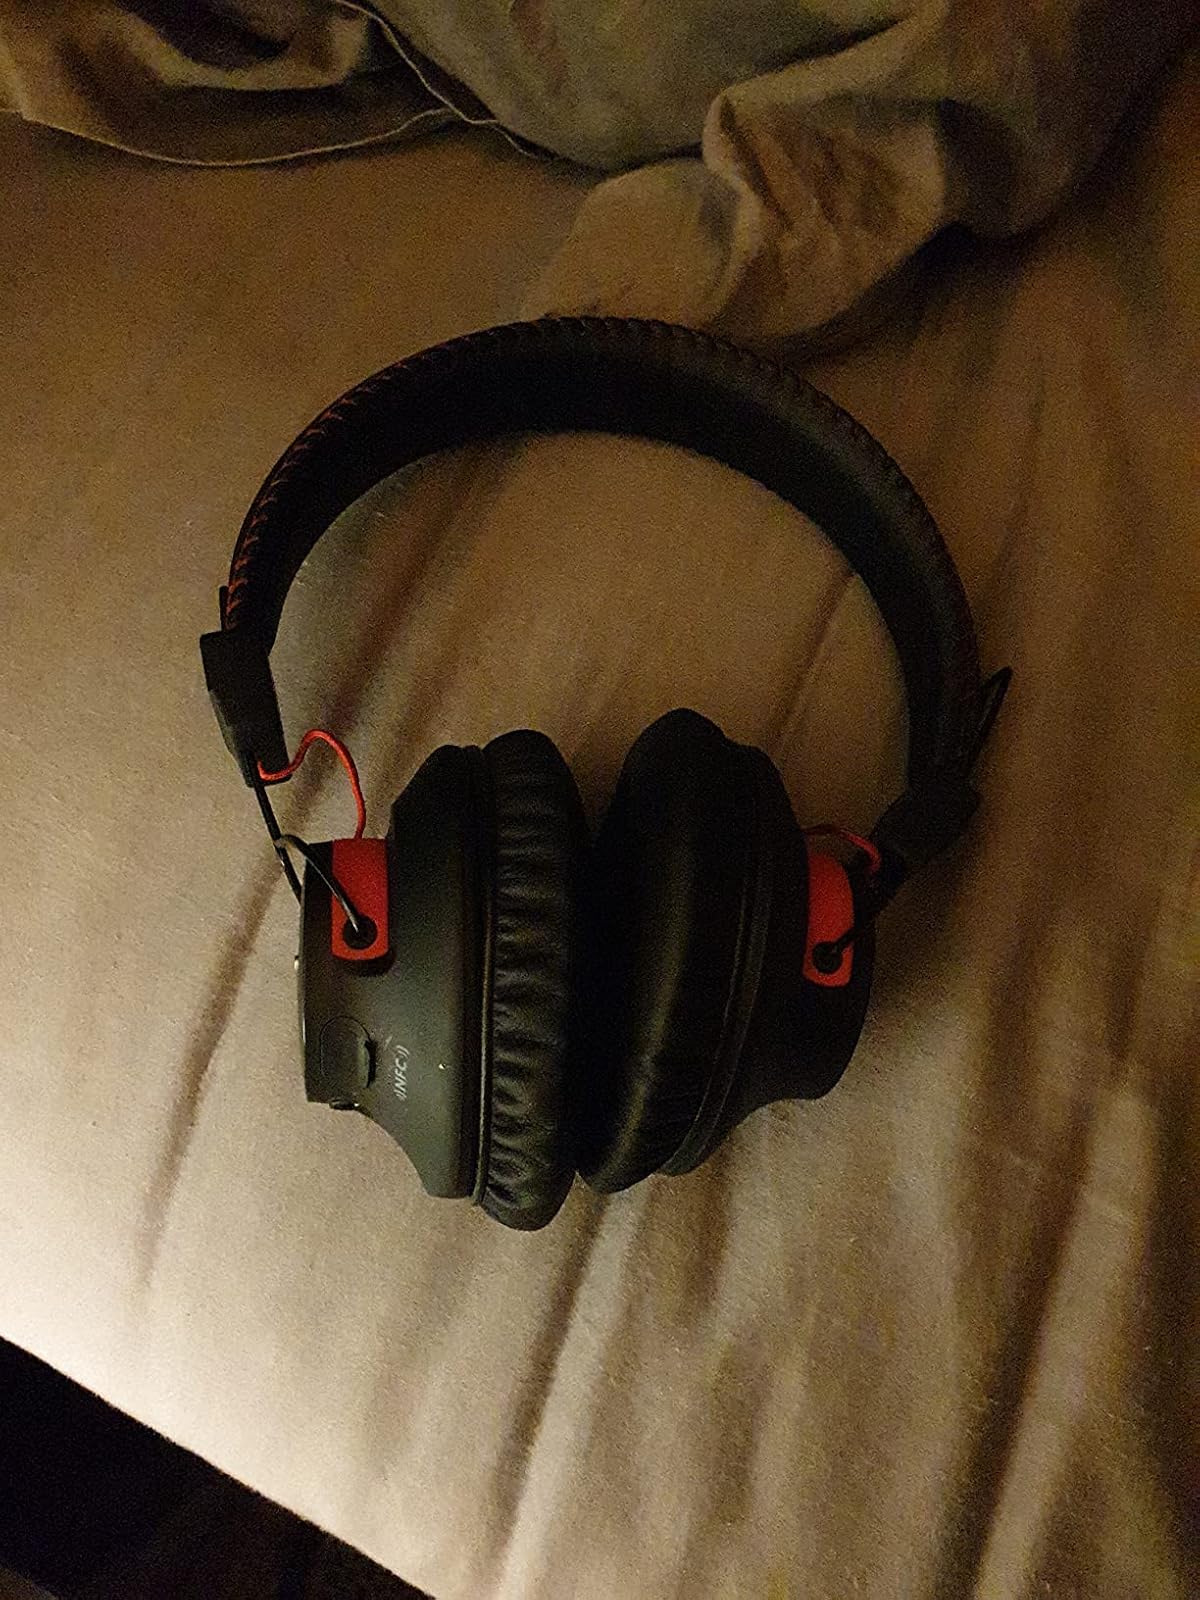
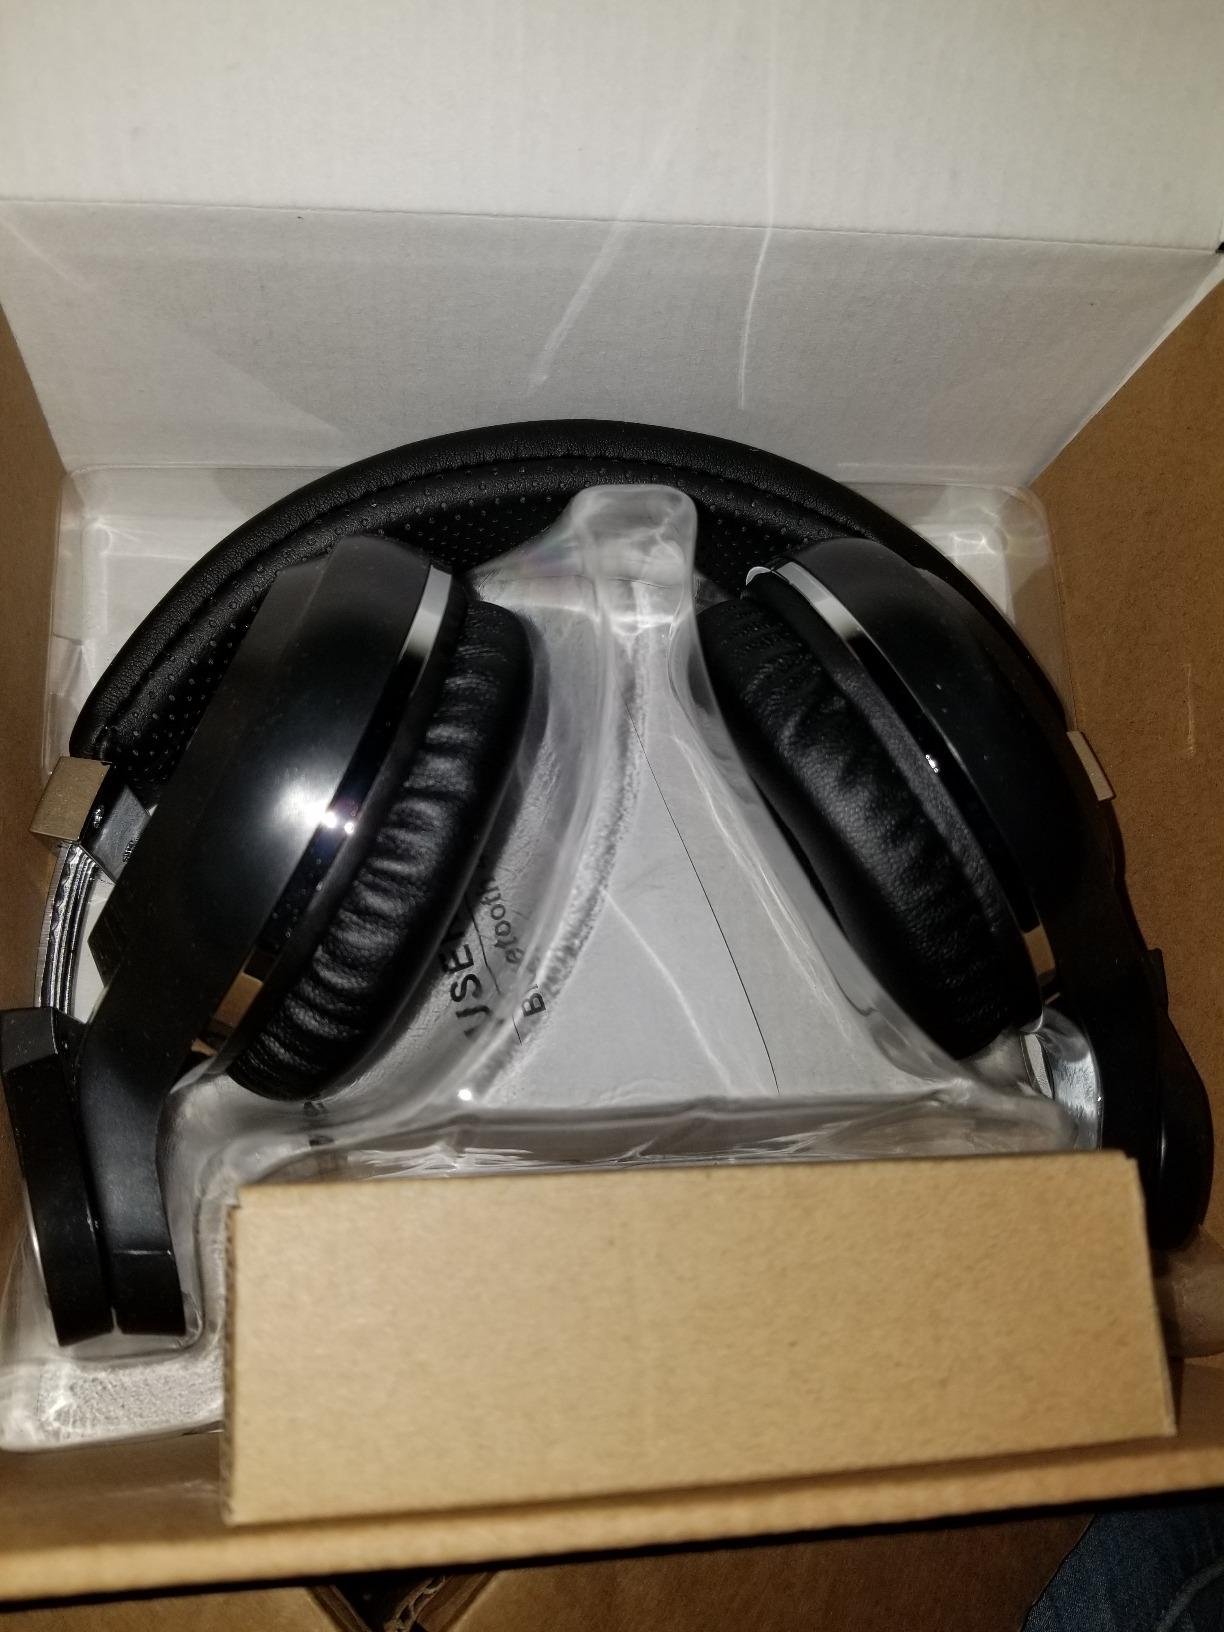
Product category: headphones
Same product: no